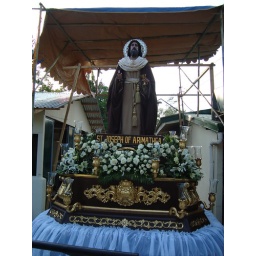
Dressed up by cousin JR, curtain fixed by Ate Del and flowers arranged by friends Sir Ruel and Blue